Ralph Camroux Morris

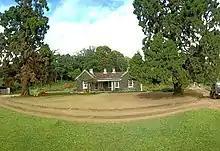
Attikan bungalow

A species of flying squirrel is named after Morris, "Olisthomys morrisi", which was collected during the Vernay-Hopwood Chindwin Expedition.